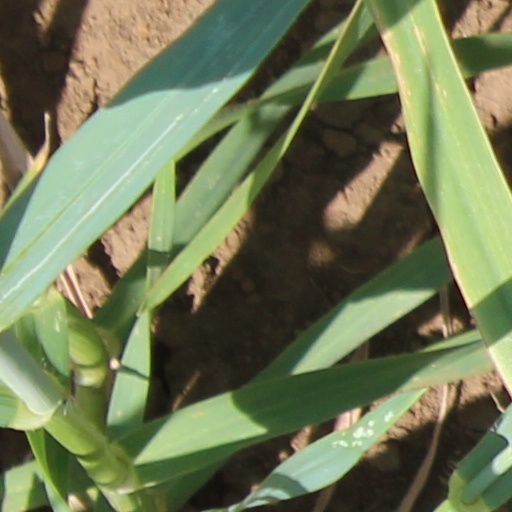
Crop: wheat